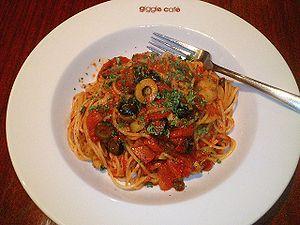
Les pâtes alimentaires se distinguent par leur forme et par leur composition. Elles peuvent être faites exclusivement de farine de blé, mais aussi avec ajout d'œufs, selon les traditions et les régions. Chacune est souvent associée à une préparation en particulier, selon son temps de cuisson, sa consistance, sa capacité à retenir la sauce, et la facilité avec laquelle on peut la manger. La sauce à l'amatriciana, par exemple, ne se mange pas avec des pâtes cheveux d'ange, mais avec des bucatini.